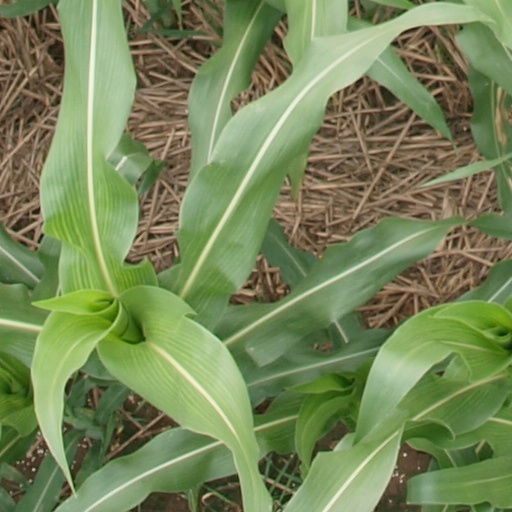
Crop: maize; corn